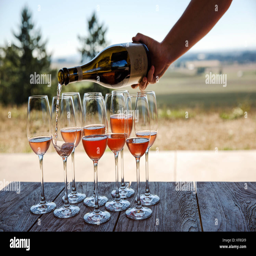
a woman pours glasses of foods and food product